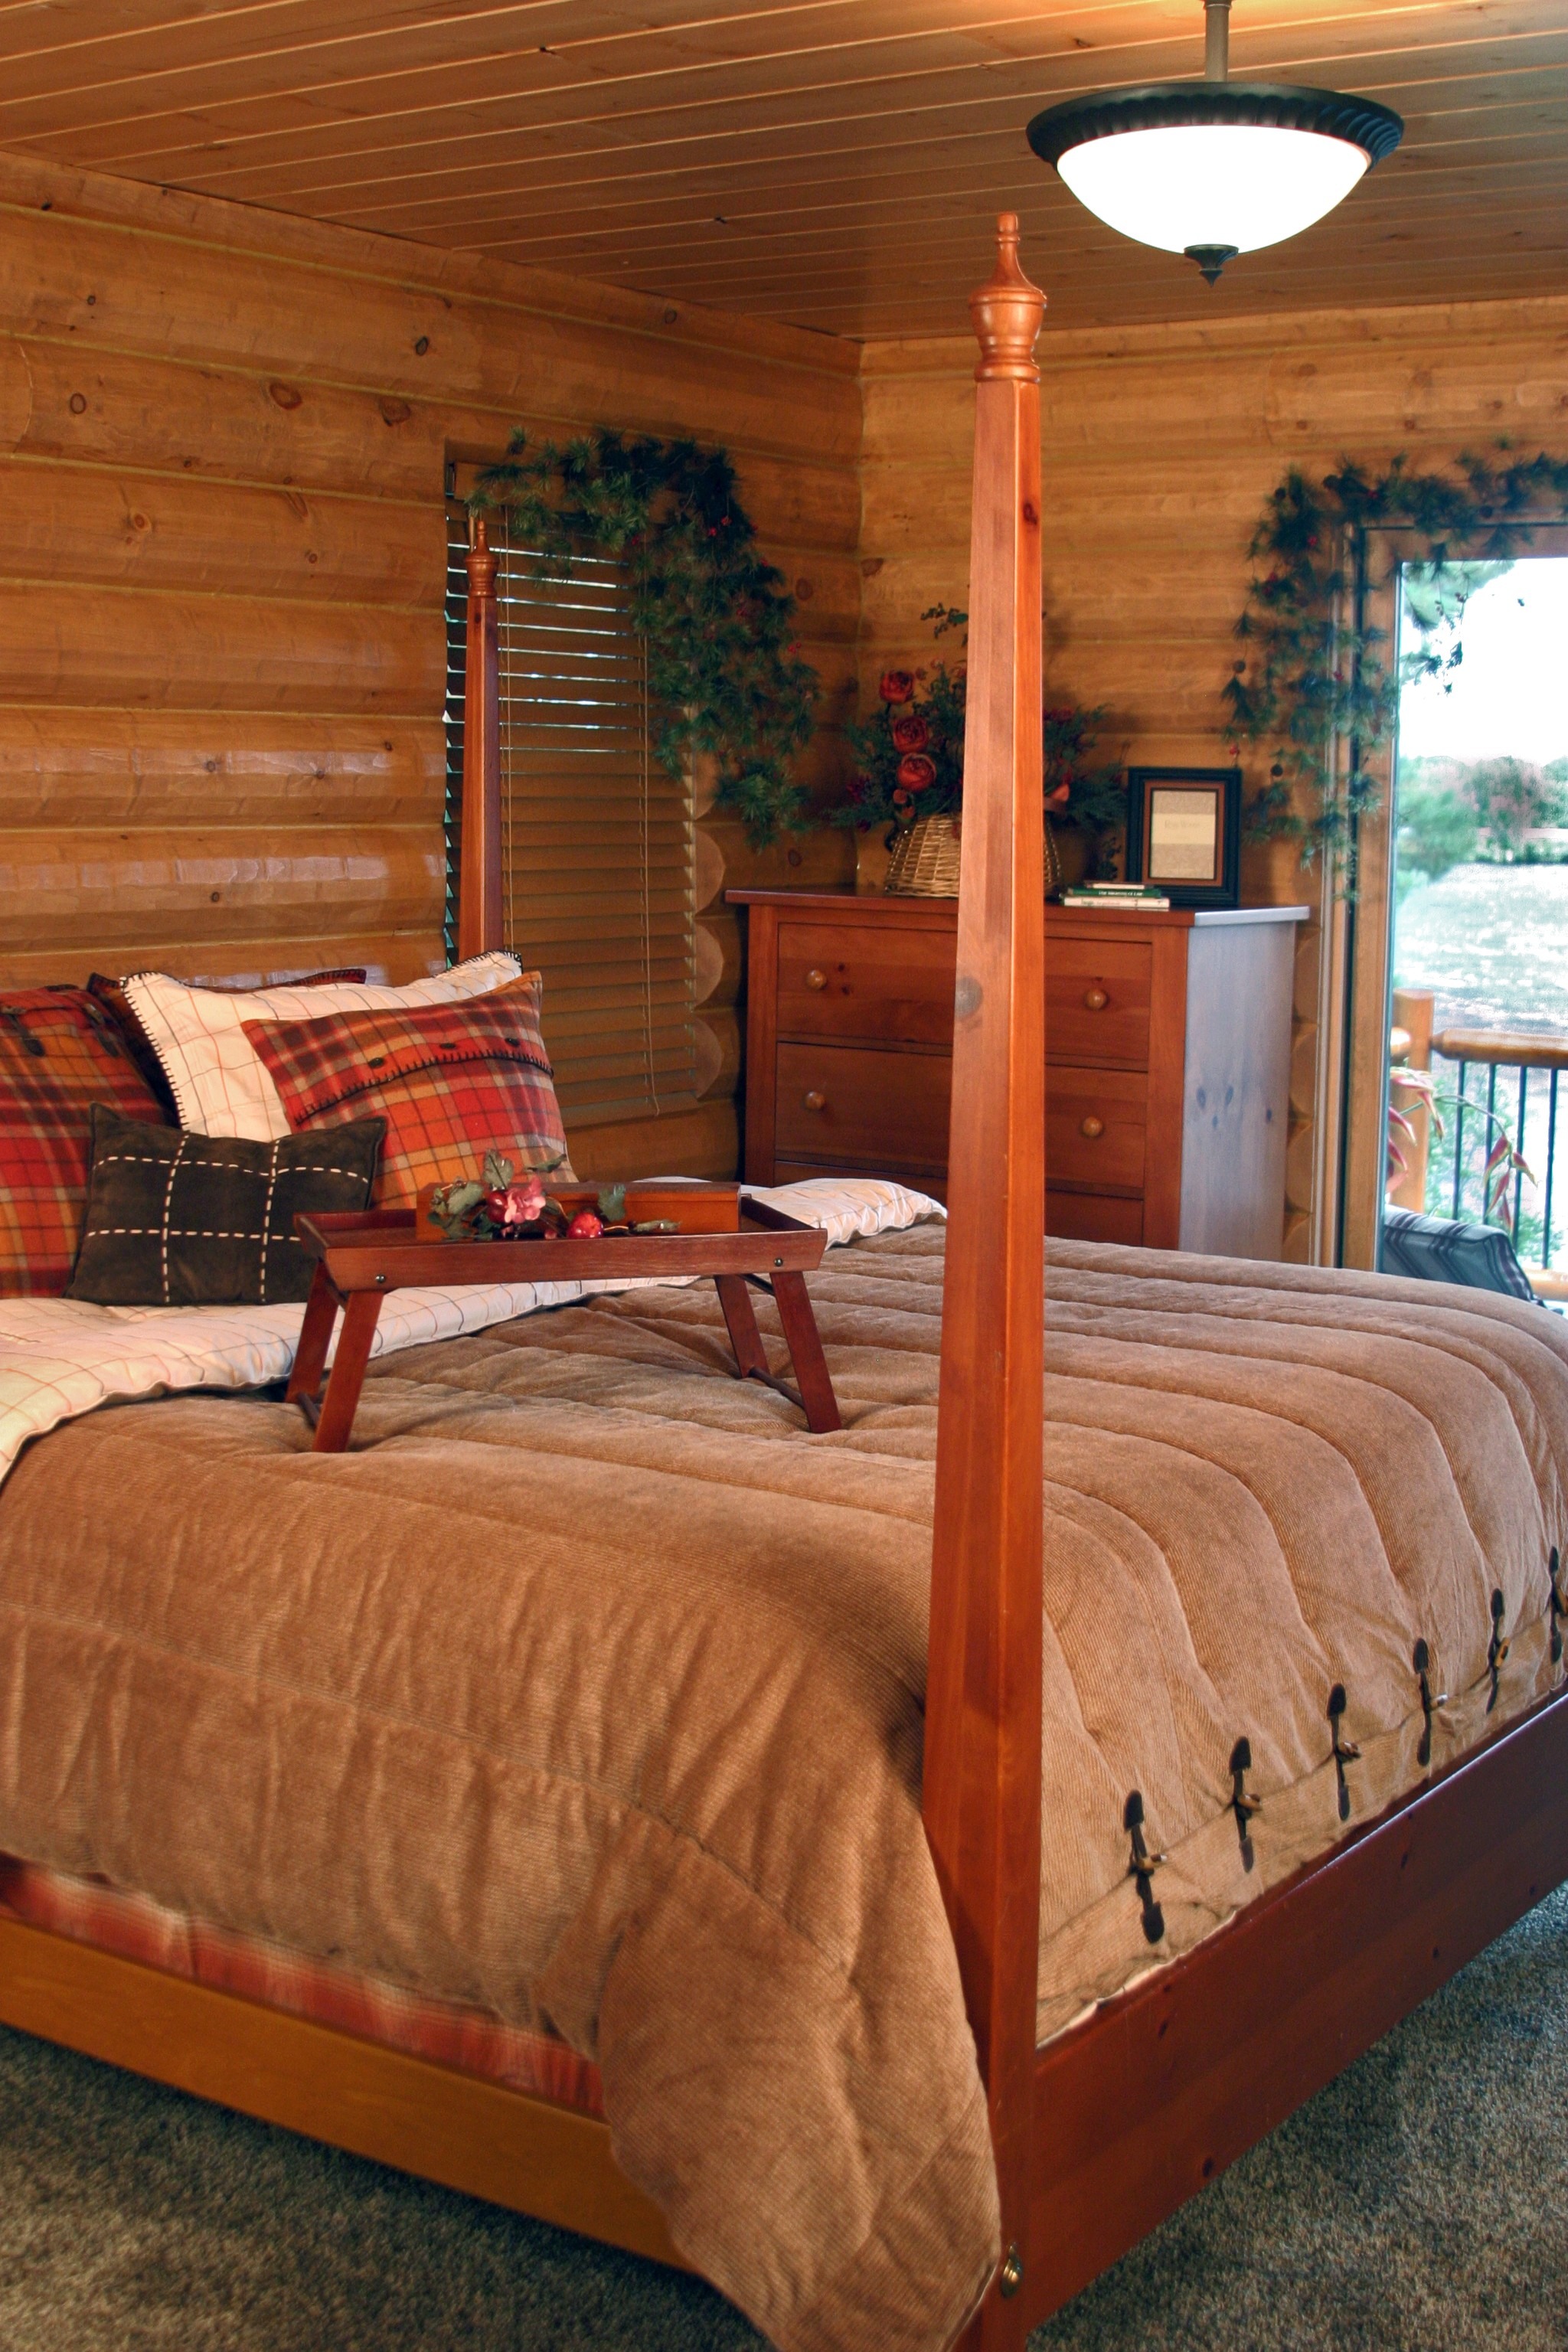
wood, floor, interior, cottage, living room, furniture, room, bedroom, modern, interior design, living, hardwood, bed, style, log cabin, master, bed sheet, breakfast tray, man made object, log home, bed frame, studio couch